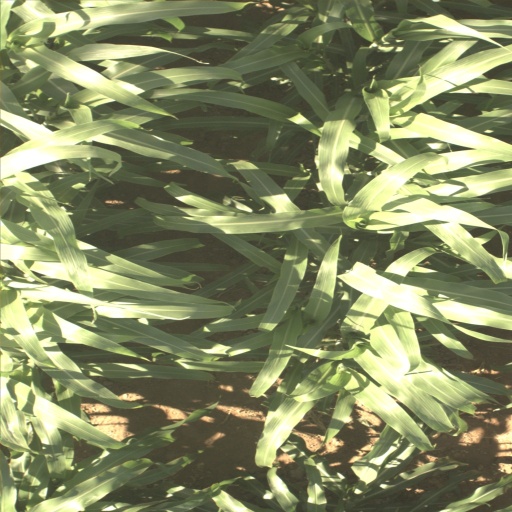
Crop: sorghum